Destry Rides Again

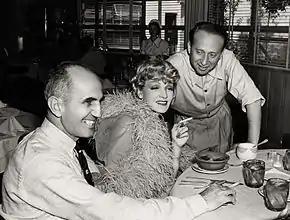
Director George Marshall, Marlene Dietrich and producer Joe Pasternak on the set of "Destry Rides Again"

Western writer Max Brand contributed the novel, "Destry Rides Again", but the film also owes its origins to Brand's serial "Twelve Peers", published in a pulp magazine. In the original work, Harrison (or "Harry") Destry was not a pacifist. As filmed in 1932, with Tom Mix in the starring role, the central character differed in that Destry did wear six-guns.